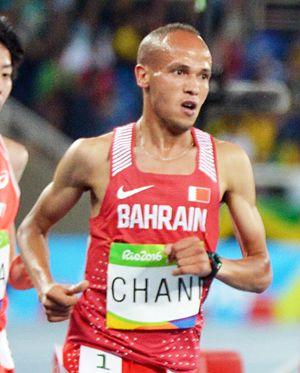
Hassan Chani est un athlète bahreïni, spécialiste du fond.